Gaylord Opryland Resort & Convention Center

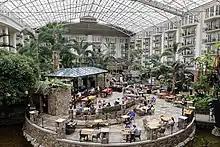
The Cascades Atrium in 2022

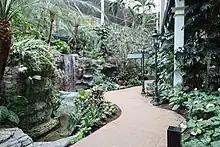
Garden Conservatory Atrium in 2022

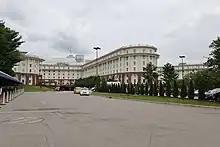
Exterior in 2022

Opryland Hotel opened on November 24, 1977, on land adjacent to the Opryland USA amusement park. The hotel was originally built to support the Grand Ole Opry, a Nashville country-music institution that had moved to the area three years before. The hotel at that time had 580 guest rooms and a ballroom. The Magnolia Lobby was designed to resemble a grand Southern mansion with an impressive staircase and a Tiffany-style chandelier.